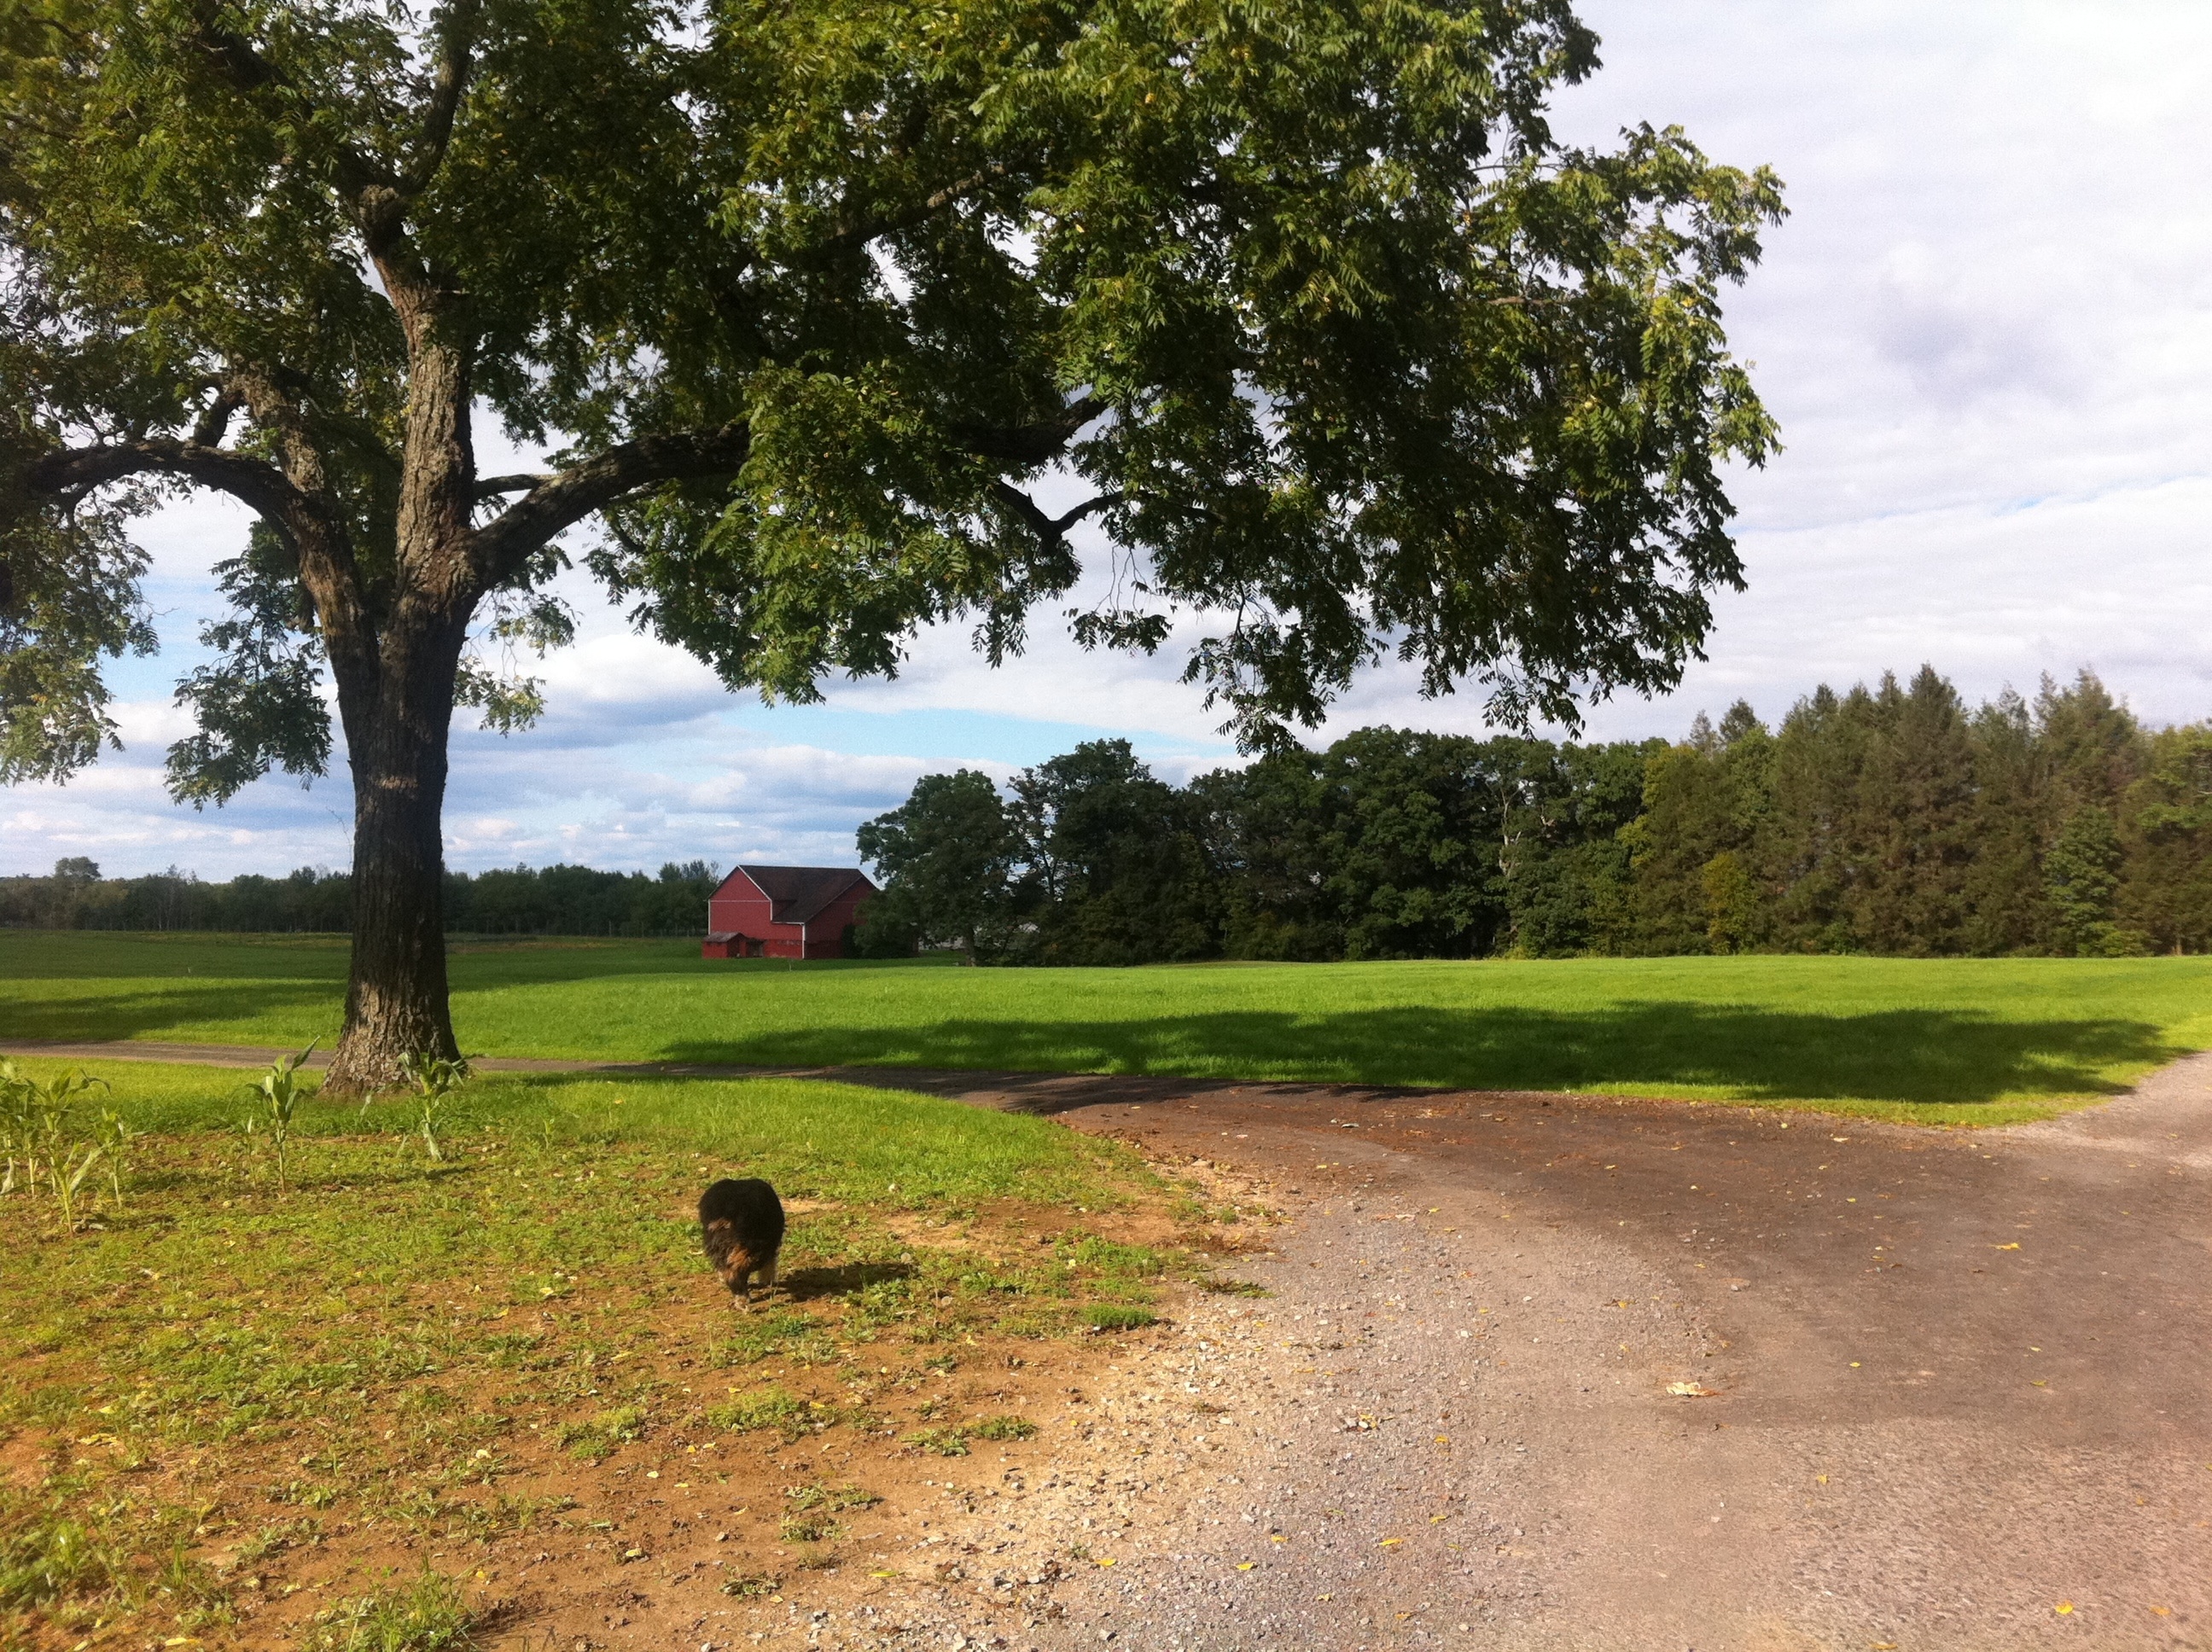
tree, grass, lawn, meadow, hill, soil, estate, odyssey, rural area, woody plant, sport venue, land lot